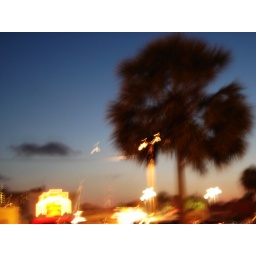
palm tree in myrtle beach